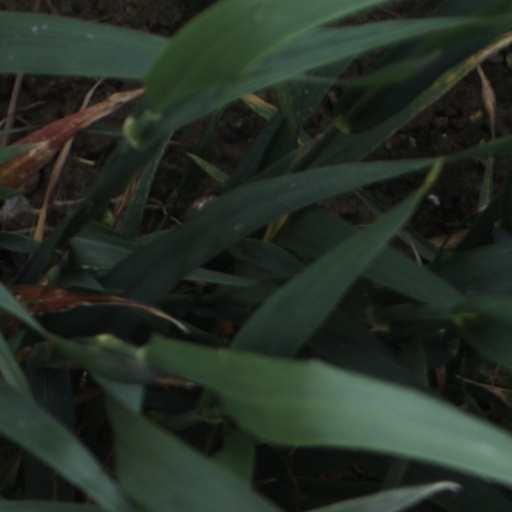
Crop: wheat